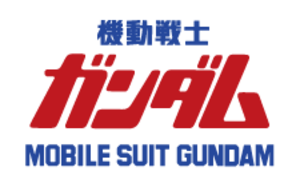
Mobile Suit Gundam, parfois abrégé en MSG, est une série d’animation japonaise de 43 épisodes créée par Yoshiyuki Tomino en 1979. Trois films résumant l’histoire ont aussi été produits en 1981 et 1982. Il s’agit donc de la toute première série de Gundam, une des franchises les plus célèbres au Japon. Le scénario de Mobile Suit Gundam se poursuivra dans les séries Mobile Suit Zeta Gundam, Gundam ZZ et le film Char contre-attaque.